Climate change in Norway

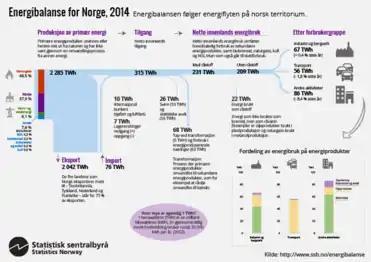
Figure 1. Illustrates the energy balance for Norway in 2014.

In 2015, Norway's energy supply reached 1.7 million tonnes – a 311.3% increase since 1990 - and their total domestic consumption was 213 terawatt-hours (TWh) in 2015, of which 89 TWh were used by households and services. This was a 2% increase in household consumption, which has been attributed to lower temperatures causing a rise in demand for heating, which also led to a 7% rise in biofuel use from 2014. Due to rising global demand in natural gas and oil, 56 new licences were issued in January 2016 to allow more oil exploration near the Lofoten islands, in addition to the North and Barents seas. This poses a threat to biodiversity and fish stocks in these areas despite numerous promises to improve their environmental ratings and the Paris pledge. On the other hand, 98% of Norway's electricity demand is supplied by renewable energies, 95% of this comes from hydroelectric power. Because of the knowledge that their electricity is supplied by renewable sources and its very low cost as it is produced domestically, consumption in Norway is three times higher than the average European. Electricity consumption equates to approximately 77% of household energy usage in an average detached house.